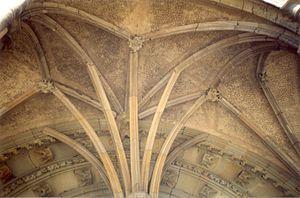
voute de la Porte d’Or de la cathédrale St-Guy du Chateau de Prague
La cathédrale Saint-Guy est une cathédrale à Prague, capitale de la Tchéquie, et le siège de l'archevêché de Prague. Le nom complet de la cathédrale est Cathédrale Saint-Guy, Saint-Venceslas et Saint-Adalbert. Située à l'intérieur du château de Prague, elle est un excellent exemple d'architecture gothique et est la plus grande et plus importante église du pays.